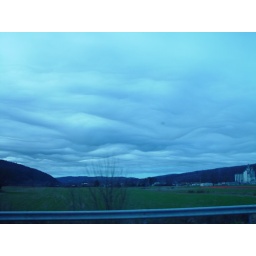
The sky heaves toward ground as I travel to visit my father in late November.